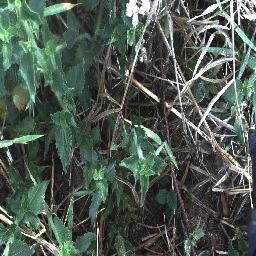
Label: siam_weed